Beluga whale

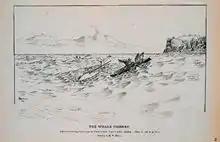
Illustration from 1883 showing Dena'ina hunting party harpooning a beluga in Cook Inlet, Alaska

Belugas exploit a varied range of habitats; they are most commonly seen in shallow waters close to the coast, but they have also been reported to live for extended periods in deeper water, where they feed and give birth to their young.